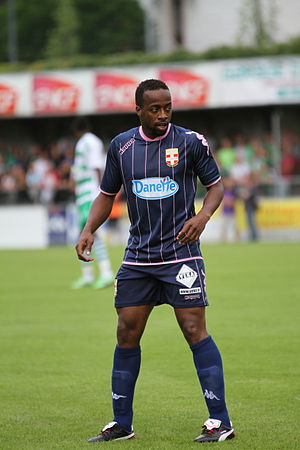
Sidney Govou
Sidney Govou er en fransk tidligere fodboldspiller. Han spillede mange år for Olympique Lyon i sit hjemland, og også for Panathinaikos samt Évian. Med Lyon vandt han, mellem 2002 og 2008, syv mesterskaber i træk.